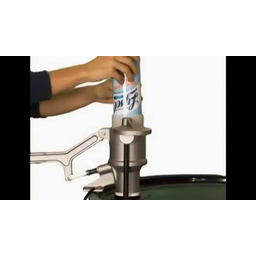
Label: metal